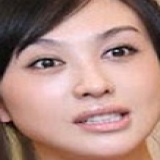
diễn viên Lý Phi Nhi